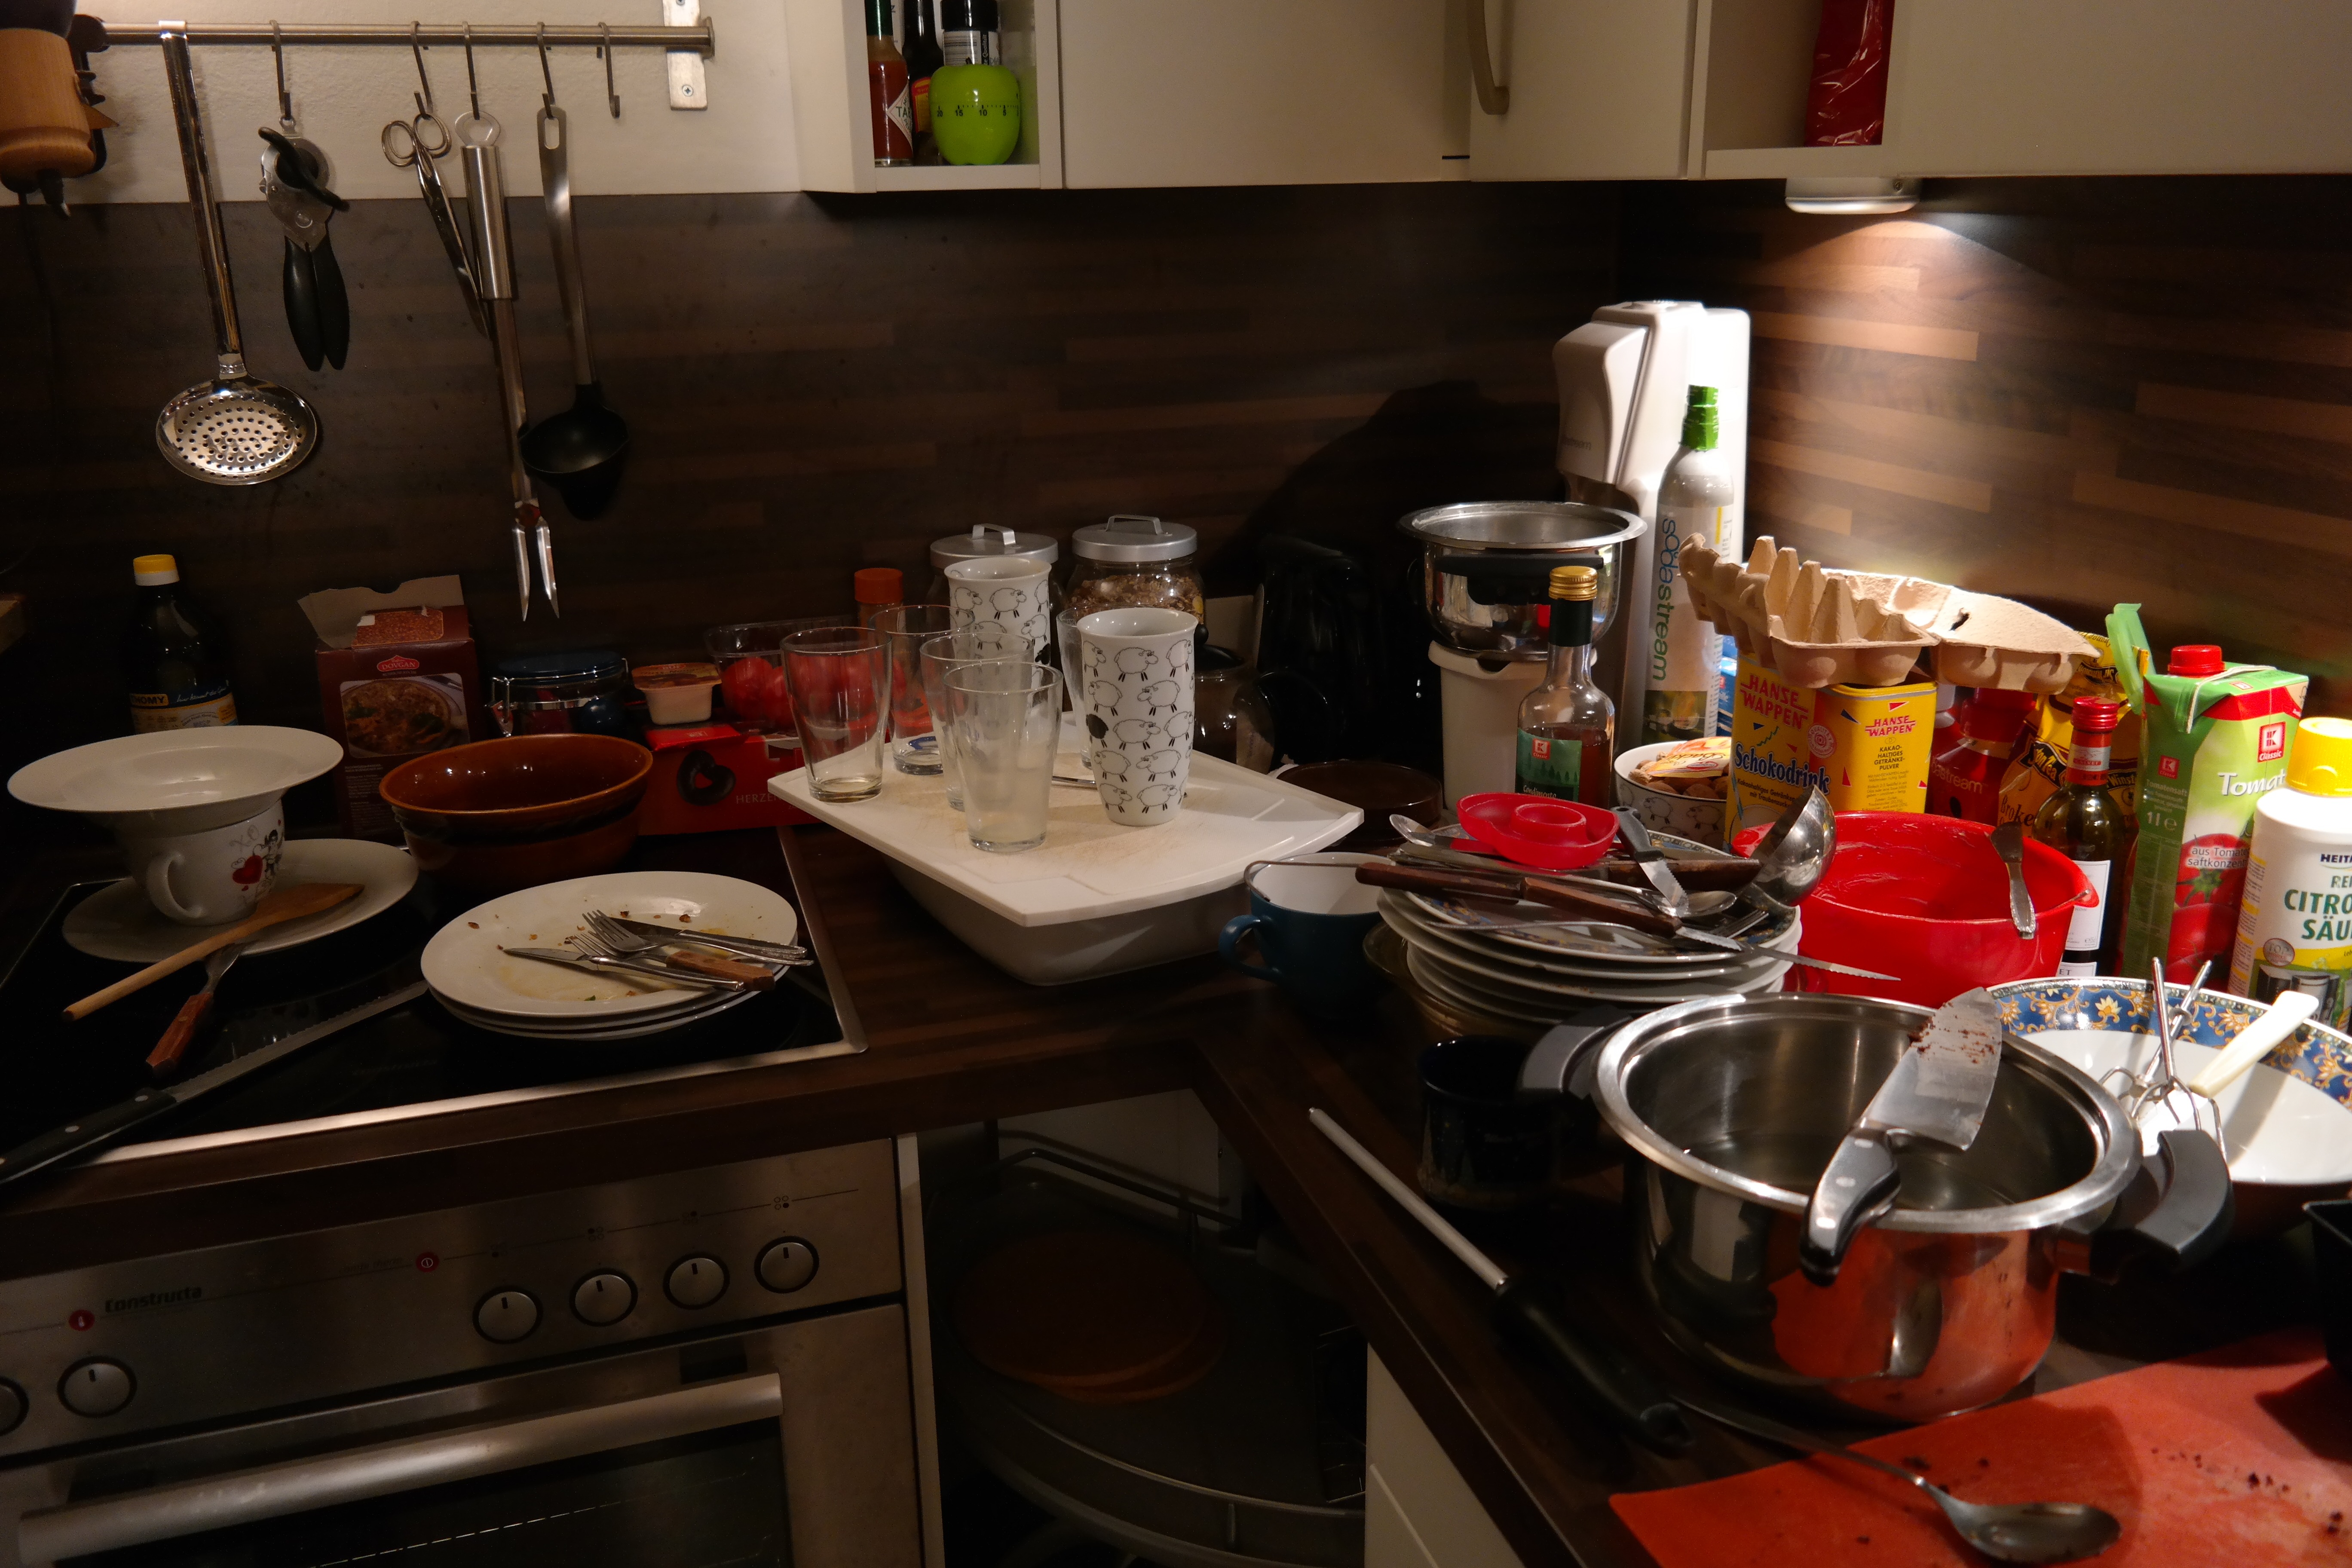
restaurant, meal, food, plate, kitchen, room, tableware, t, brunch, pots, cookware amp kitchen utensils, a mess, unclean